Missionary

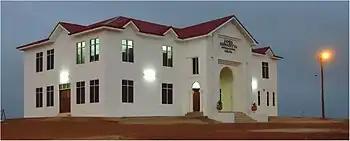
Jamia Ahmadiyya, Ghana

Dawah means to "invite" (in Arabic, literally "calling") to Islam, which is the second largest religion with 2.0 billion members. From the 7th century, it spread rapidly from the Arabian Peninsula to the rest of the world through the initial Muslim conquests and subsequently with traders and explorers after the death of Muhammad.